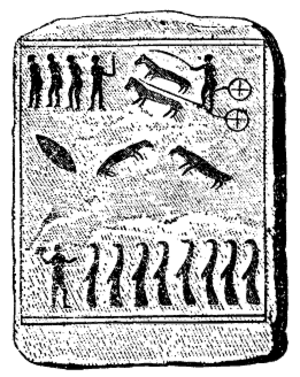
Sveriges historie / Forhistorisk tid (før 800 e. Kr.) / Ældre bronzealder (1.800 f.Kr.–1.100 f.Kr.)
En af stenhellerne fra Kongegraven i Kivik som viser helleristning af blandt andet en vogn trukket af en hest.
Sverige optræder ligesom Danmark først relativt sent i kilderne, og dets første optræden på verdensscenen kom i form af de skandinaviske vikinger. På den tid var der dog ikke tale om en decideret svensk stat endnu. Den kom først til syne i løbet af middelalderen. Det moderne Sverige har sine rødder tilbage i ophøret af Kalmarunionen, hvor Sverige under Gustav Vasa rev sig fri. I kraft af sin store geografiske udbredelse, Finland var allerede i middelalderen blevet underlagt Sverige, og på bekostning af sejre over Danmark i det 17. århundrede, hvor Skånelandene blev svenske, blev Sverige for en kort periode en europæisk stormagt. Nedturen begyndte dog snart efter, hvor besiddelser i Baltikum og Tyskland i løbet af Den store nordiske krig blev tabt.